Kyle Beckerman

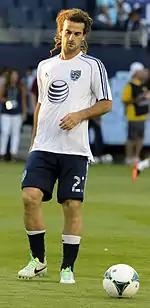
Kyle Beckerman, Real Salt Lake Midfielder, warming up at the MLS All Star game at Sporting Park, Kansas City, Kansas on July 31, 2013.

On October 17, 2015, Beckerman broke the record for all-time MLS regular season appearances by a field player, at 379.